James Otis (mayor)

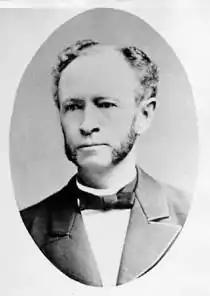

James Otis (August 11, 1826 – October 30, 1875) was an American politician. He was active in San Francisco, where he served as mayor from 1873 to 1875.